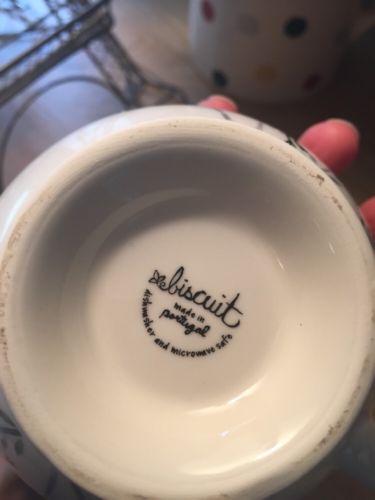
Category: mug